Kjell Holler

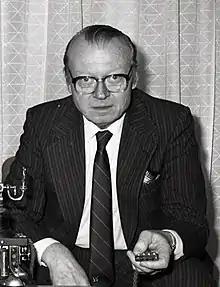
Kjell Holler (1986)

Kjell Torbjørn Holler (29 June 1925 – 1 November 2000) was a Norwegian economist and politician with the Norwegian Labour Party and a Minister of Industry.